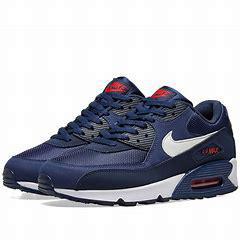
Brand: Nike
Model: Air Max 90 Essential